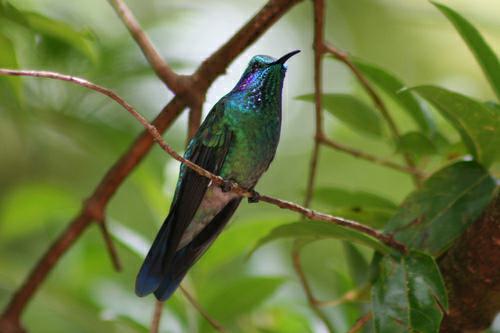
A photo of a green violetear